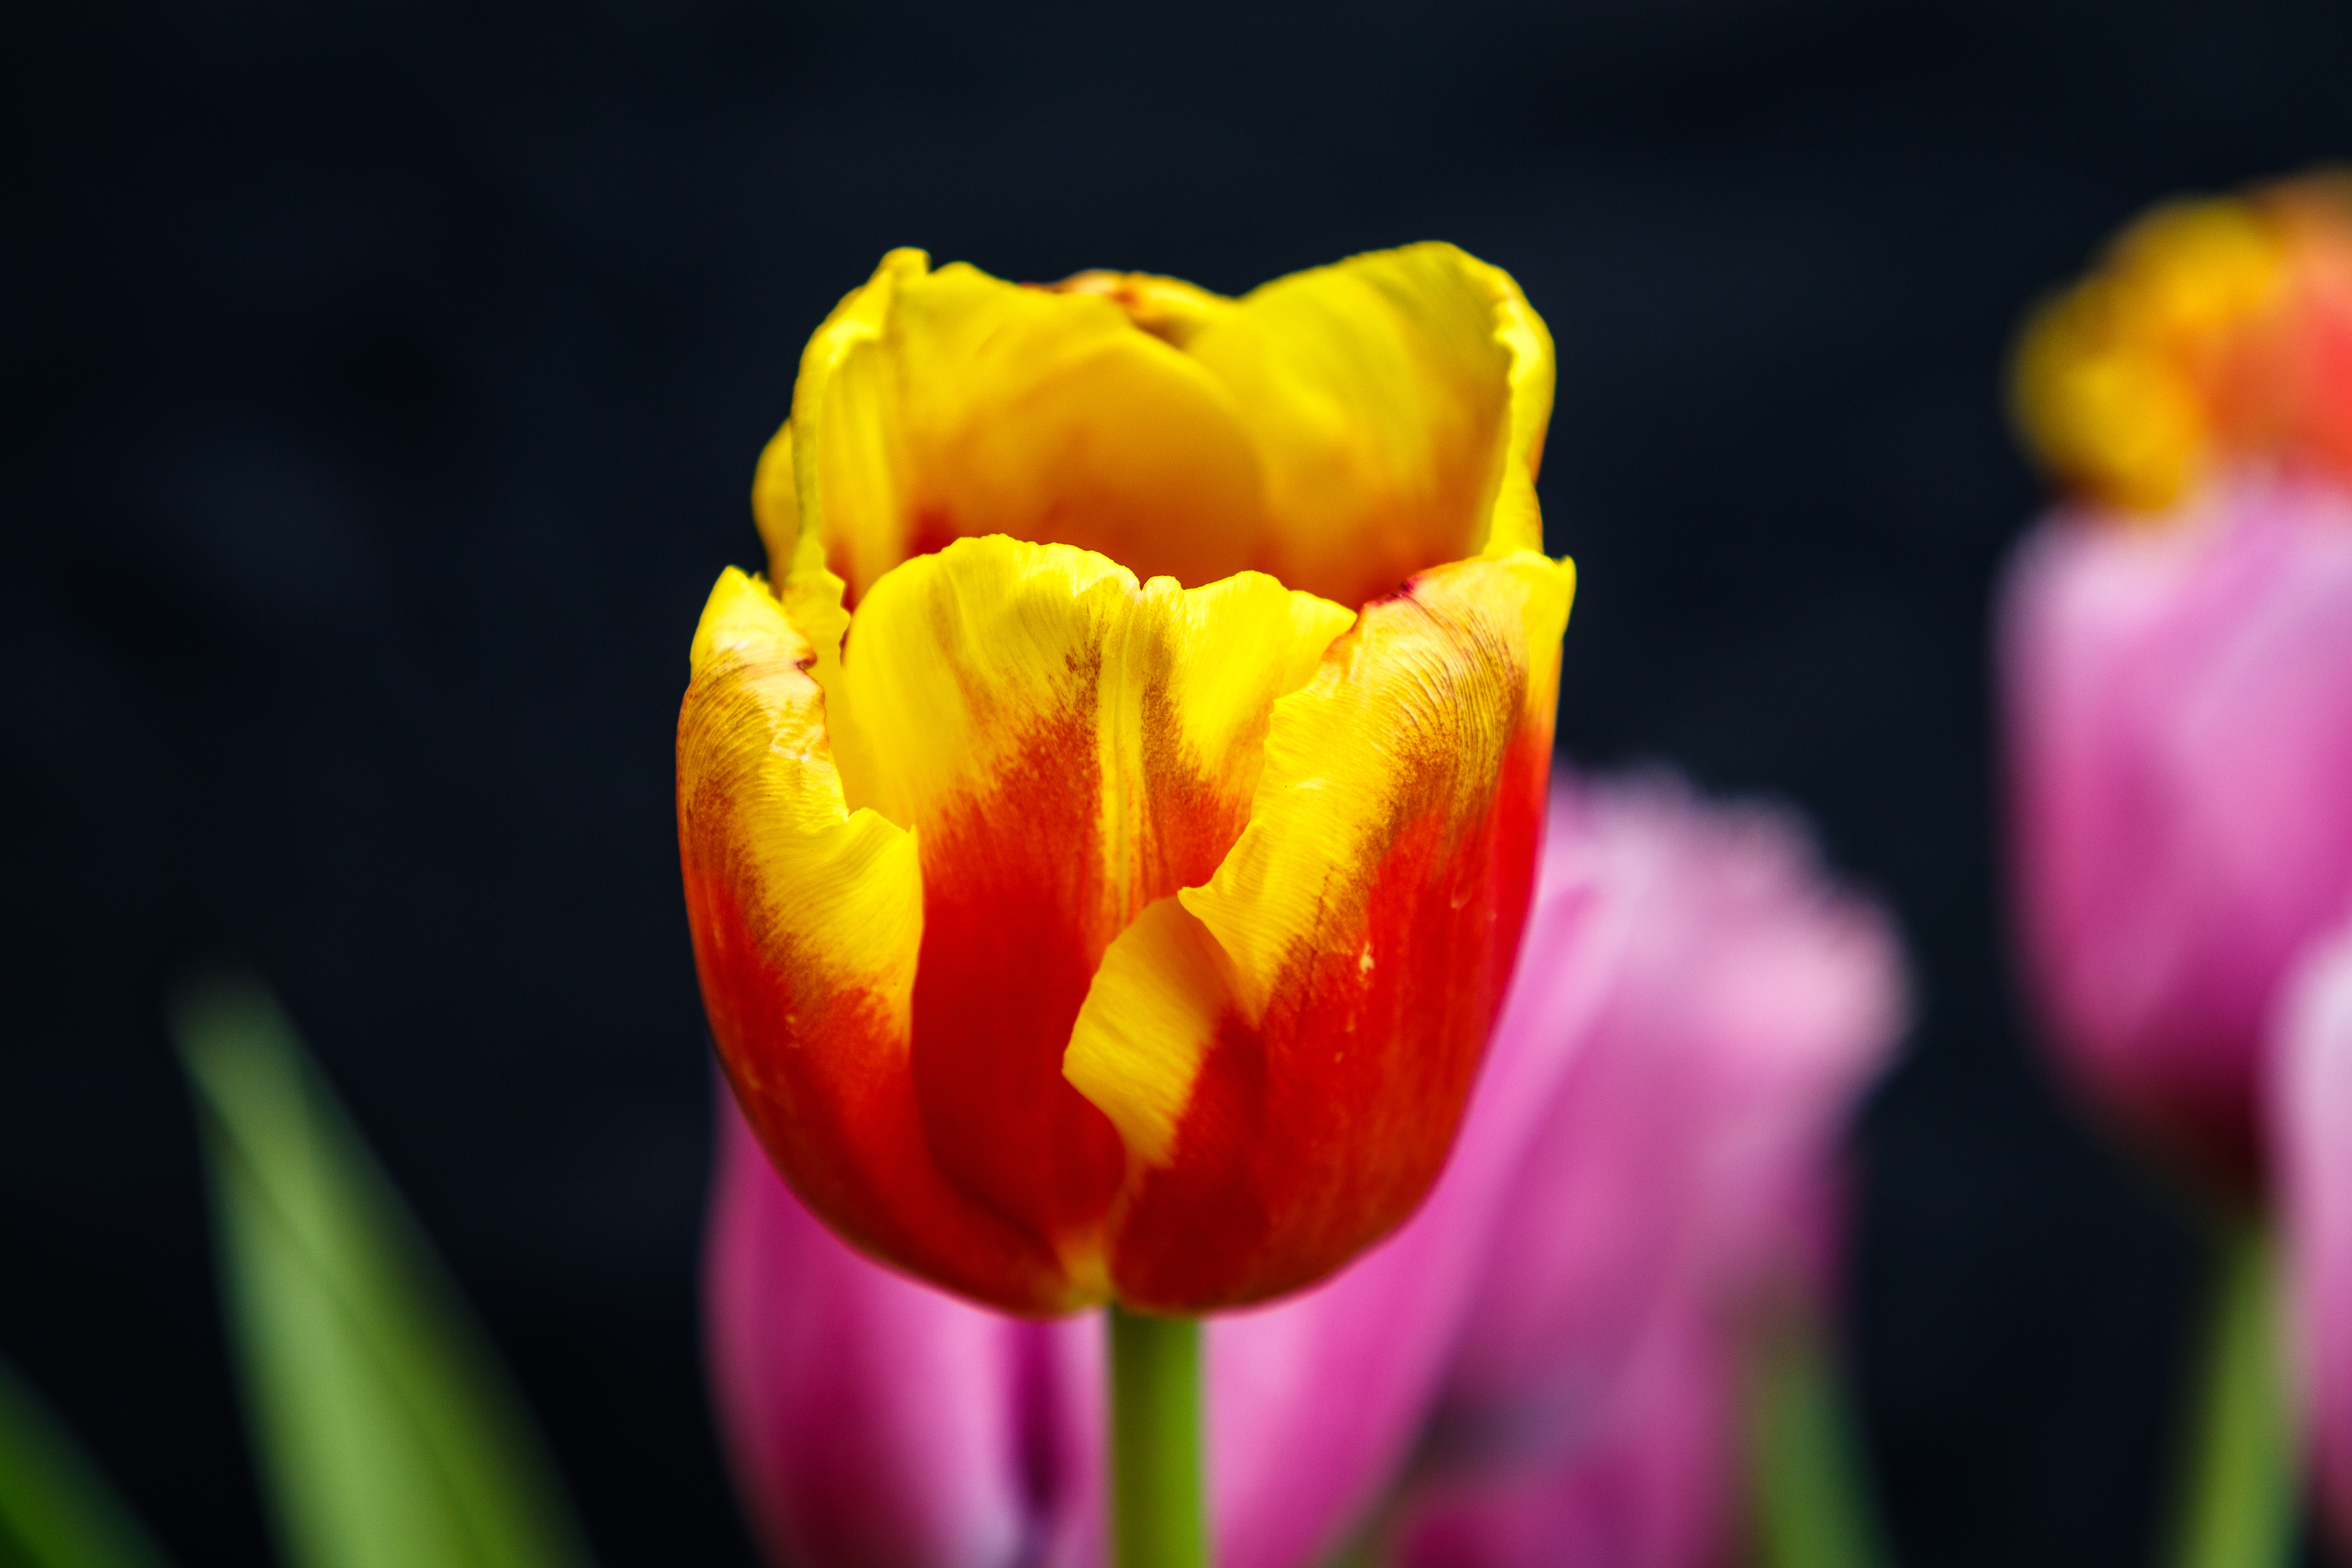
flowers, petals, nature, colorful, flower, flower garden, smell, living, happiness, summer, bloom, plants, garden, village, rural area, petal, yellow, flowering plant, botany, Colorfulness, magenta, spring, close up, macro photography, wildflower, annual plant, meadow, plant stem, tulip, crocus, coquelicot, plantation, herbaceous plant, Pedicel